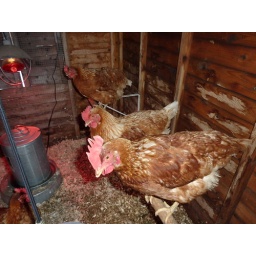
I have a heat lamp in the hen house for the winter and my four hens keep warm.